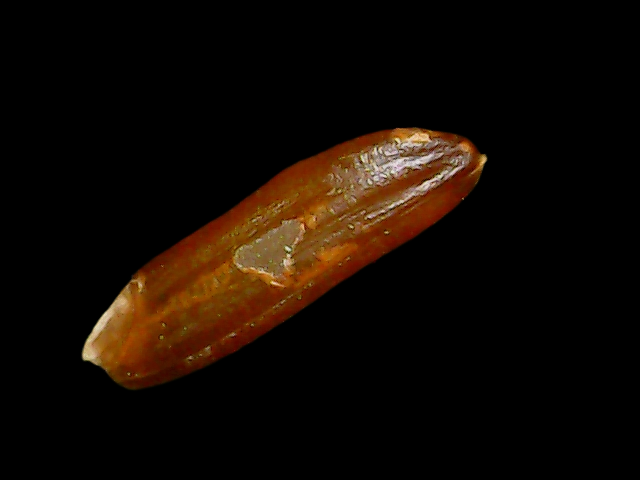
Rice variety: Binadhan20